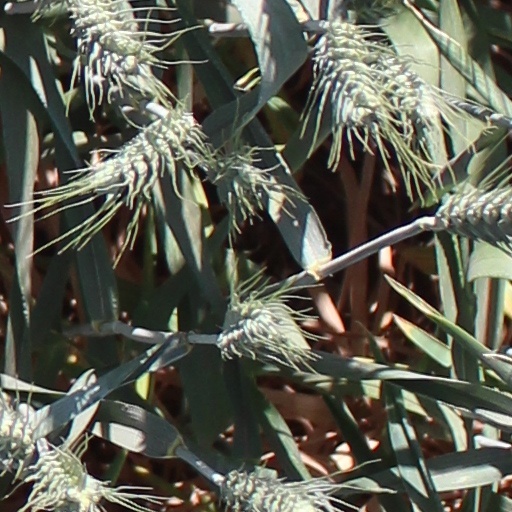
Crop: wheat